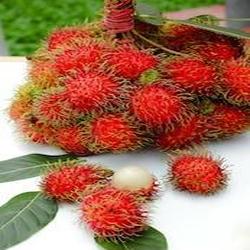
Label: Rambutan